Karen Bakker

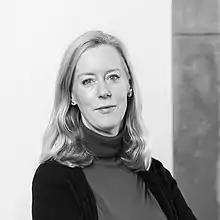
Bakker in 2018

Karen Bakker (6 December 1971 – 14 August 2023) was a Canadian author, researcher, and entrepreneur known for her work on digital transformation, environmental governance, and sustainability. A Rhodes Scholar with a DPhil from Oxford, Bakker was a professor at the University of British Columbia. In 2022–2023 she was on sabbatical leave at Harvard, as a Harvard Radcliffe Institute Fellow. She was the recipient of numerous awards, including a Guggenheim Fellowship, Stanford University's Annenberg Fellowship in Communication, Canada's "Top 40 Under 40", and a Trudeau Foundation Fellowship.